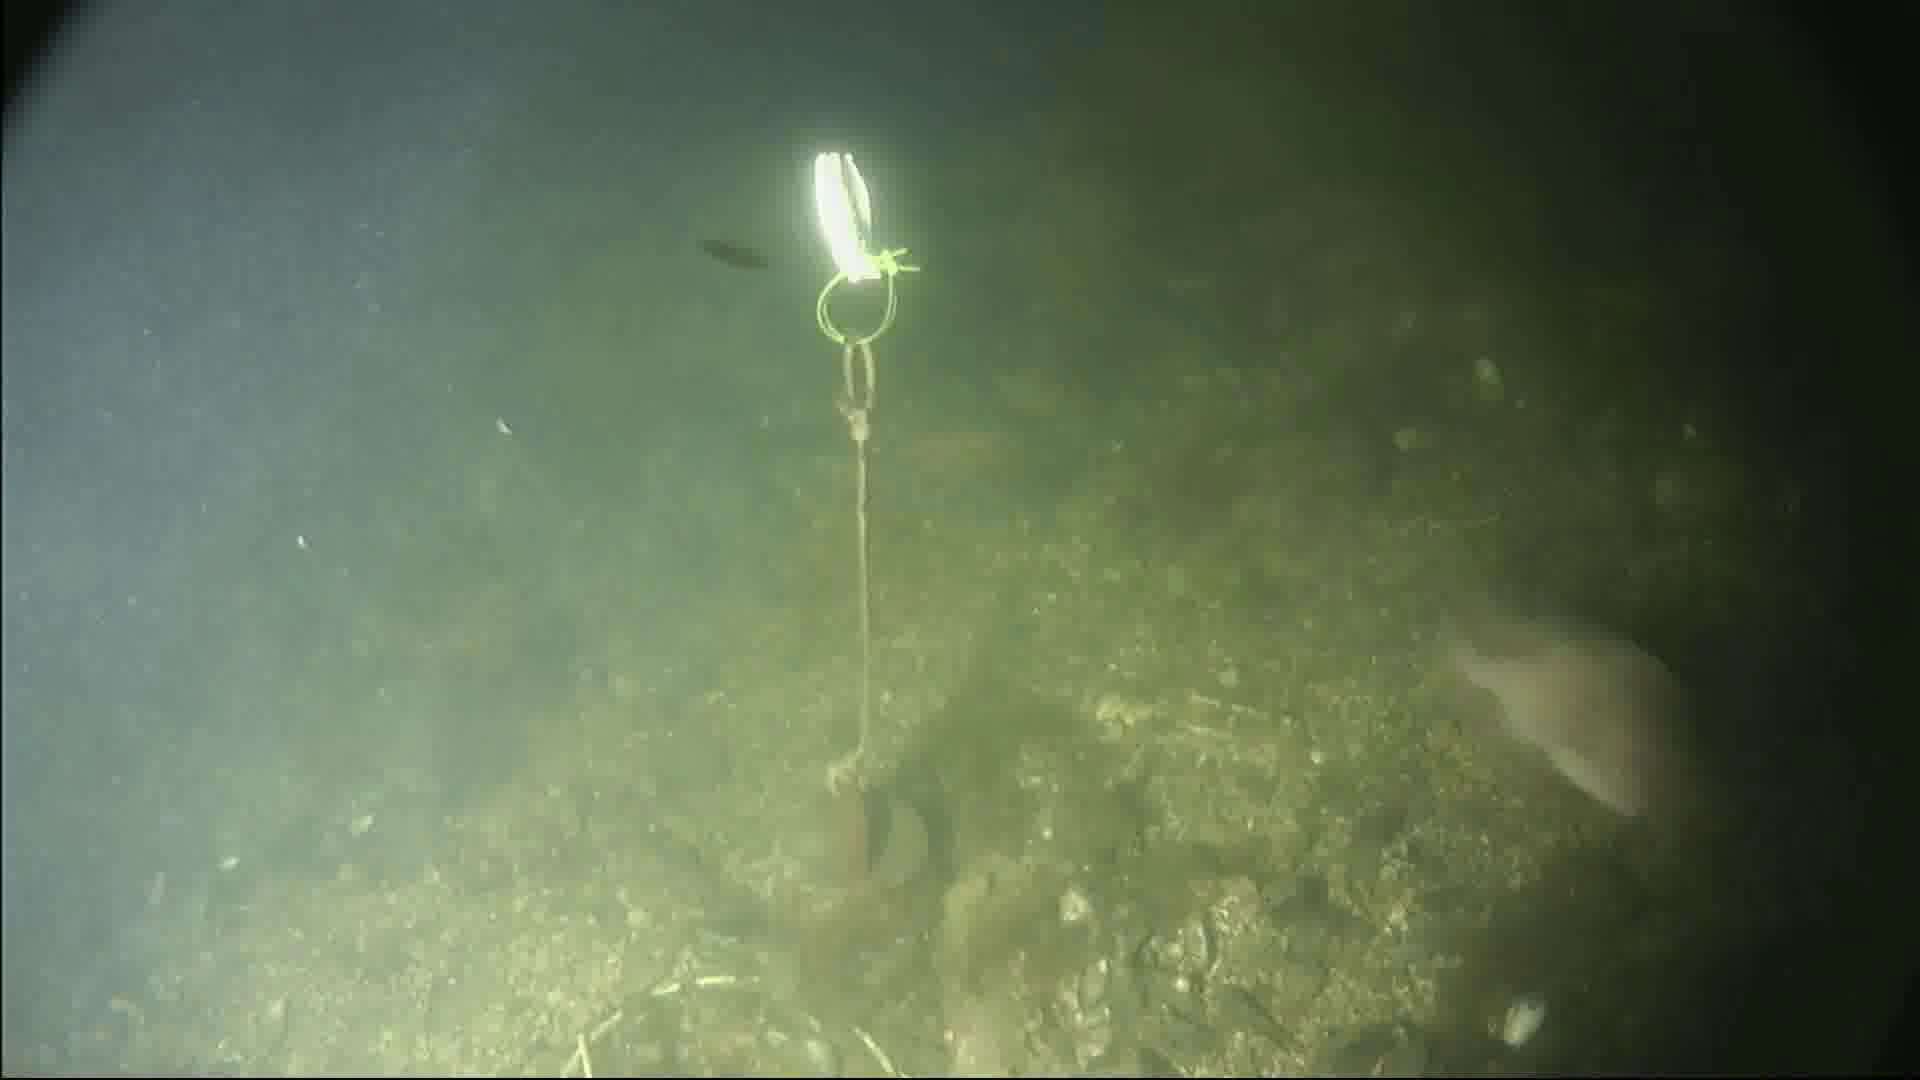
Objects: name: fish